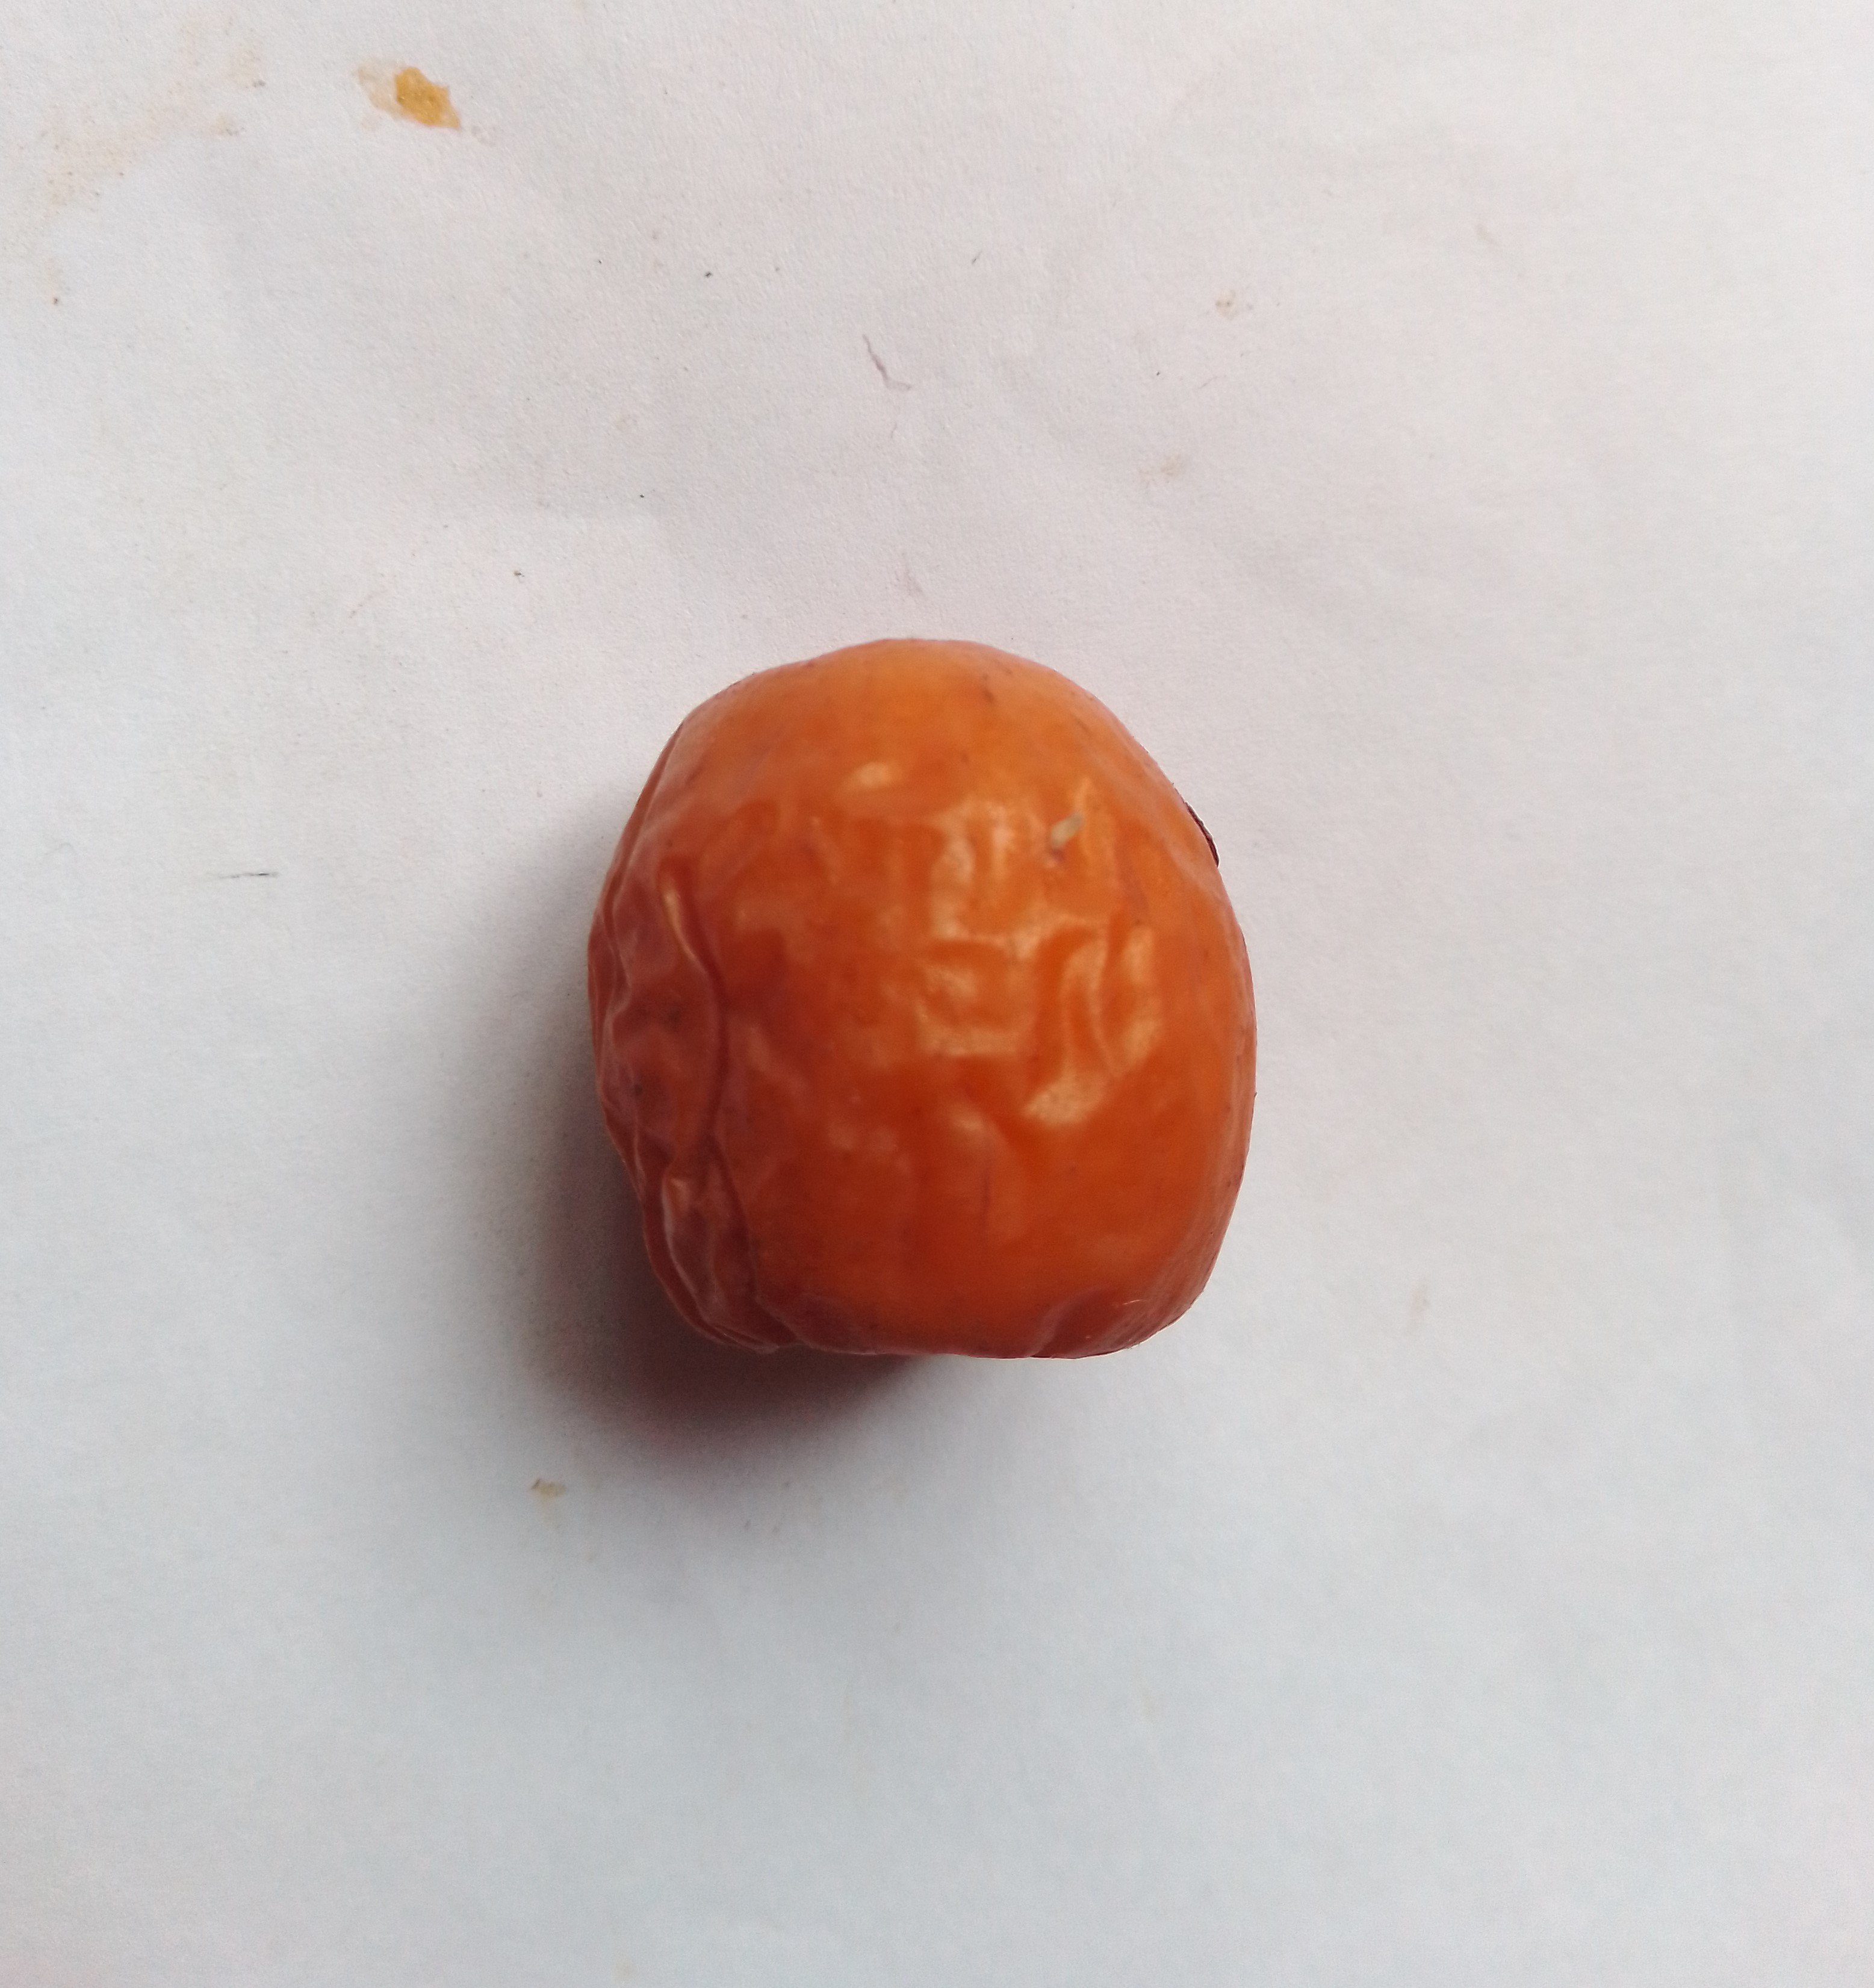
Fruit: jujube
Condition: rotten